Lontara script

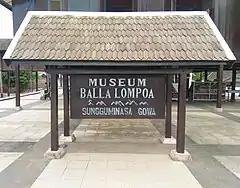
Signage with Lontara in Museum Balla Lompoa, Gowa.

In contemporary context, the Lontara script has been part of the local curriculum in South Sulawesi since the 1980s, and may be found infrequently in public signage. However, anecdotal evidence suggest that current teaching methods as well as limited and monotonous reading materials has in fact been counter productive in raising the script's literacy among younger generation. South Sulawesi youth are generally aware of the script's existence and may recognize a few letters, but it is rare for someone to able to read and write Lontara in a substantial manner. Sufficient knowledge of such manner is often limited to older generations who may still use Lontara in private works. An example is Daeng Rahman from Boddia village, Galesong (approximately 15 km south of Makassar), who wrote various events in Galesong since 1990 in Lontara registers (similar to the chronicle genre of "attoriolong/patturioloang"). As of 2010, his notes spanned 12 volumes of books. Old Lontara texts can sometimes be venerated as heirlooms, although modern owners who no longer able to read Lontara are prone to weave romanticized and exaggerated claims that do not reflect the actual content of the texts. For example, when researcher William Cummings conducted his study of Makassar writing tradition, a local contact told him of a Lontara heirloom in one family (whose members are all illiterate in Lontara) that no one had dared to open. After he was allowed to open the manuscript in order to check its content, it turned out to be a purchase receipt of a horse (presumably long dead by the time).